Describe the emotion expressed in this image:  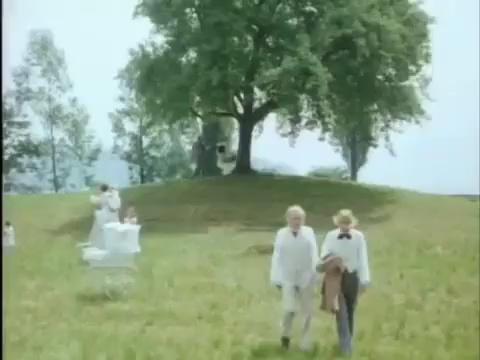
This person displays Fear, valence and arousal with high intensity.